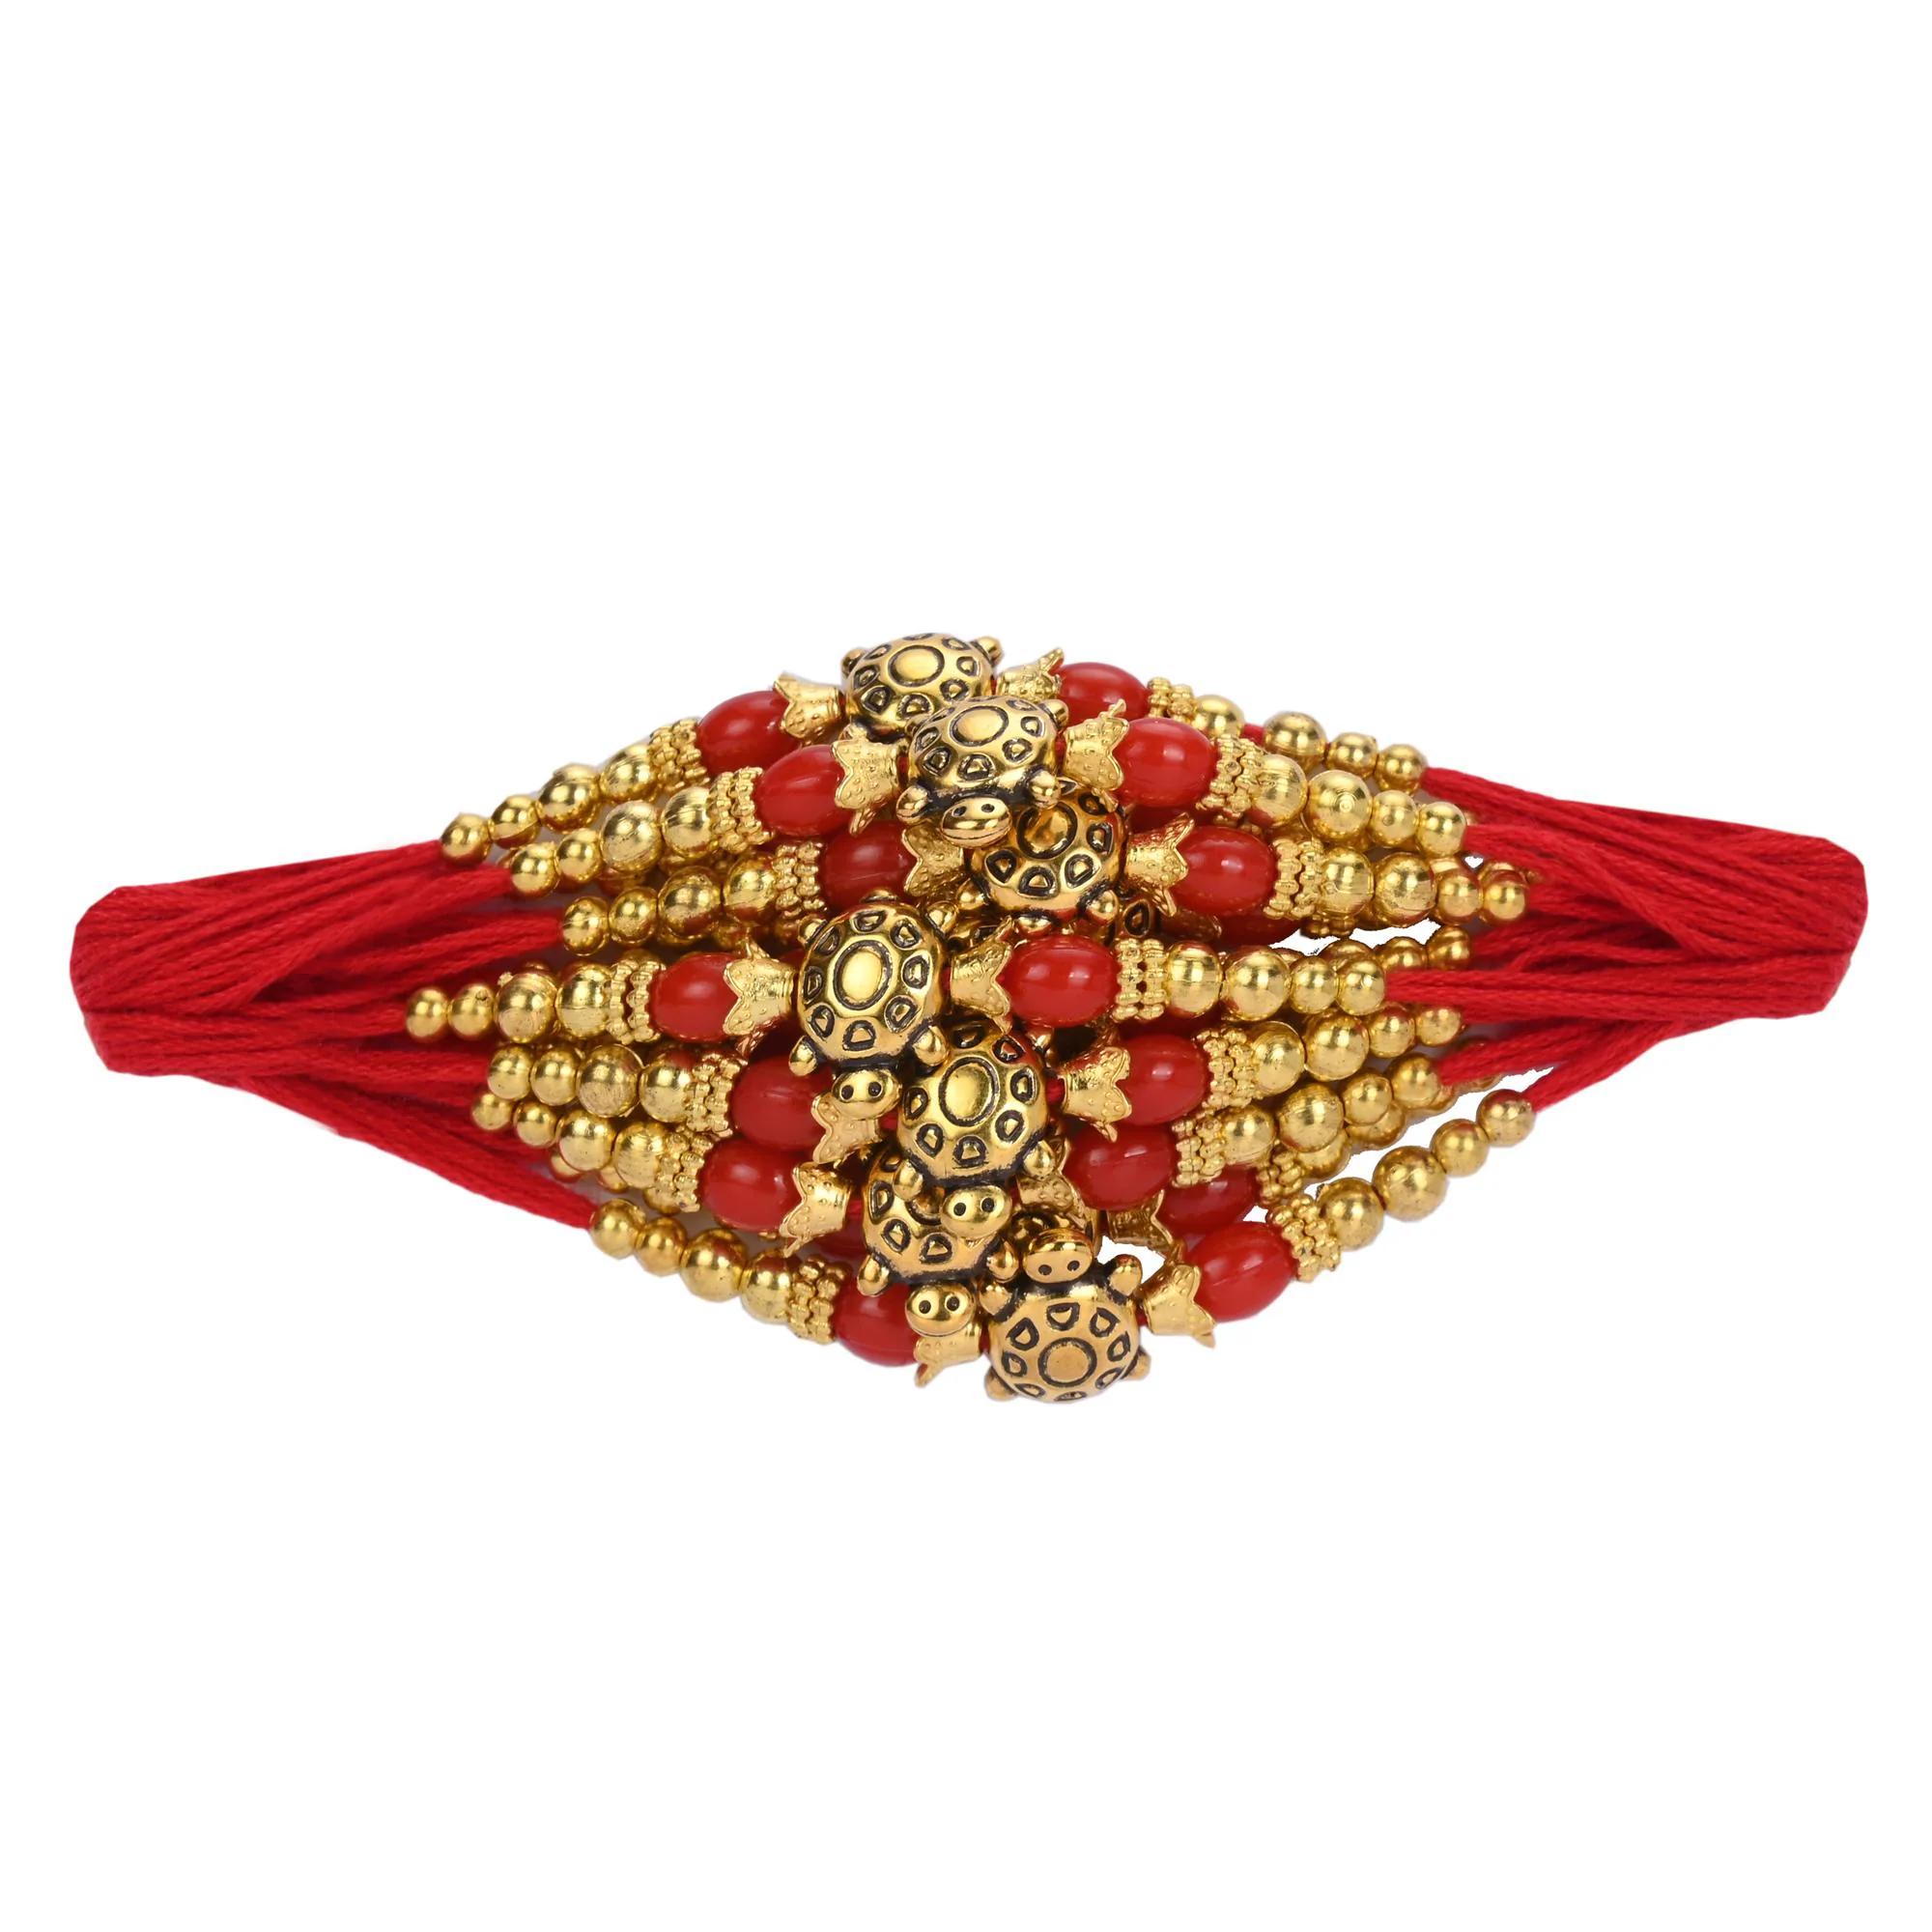
Alampata Multicolor Combo of 12 Stone Rakhi Set for Men with Roli Chawal Rakhi for Brother (TORTOISE)
Type: Rakhis
Brand: ALAMPATA
Price: Rs. 199
 Rakhi Traditional Rakshabandhan Gift to Brothers from Beloved Sisters Rakshabandhan or Rakhi is a festival celebrating and honoring sibling love. It is love at its purest & deepest point and is portrayed in the form of the sister reminding the brother of the undying bond between them by tying a holy thread and true to his nature the brother reiterates his pledge to care for his sister in body mind and spirit. Honoring this ancient festival of morals and self-sacrificing love, we brings home-spun rakhis prepared in the time honored tradition and with same love & care that equates sisterly love. Respecting the values that Rakhi represents we bring you rakhis made with auspicious material like moli and woven with kundan, zardosi etc
Features: rakhi for brother,indian festival,rakshabhandan,rakhi,bhaiya rakhi,india,brother,sister,festival
Included: 12